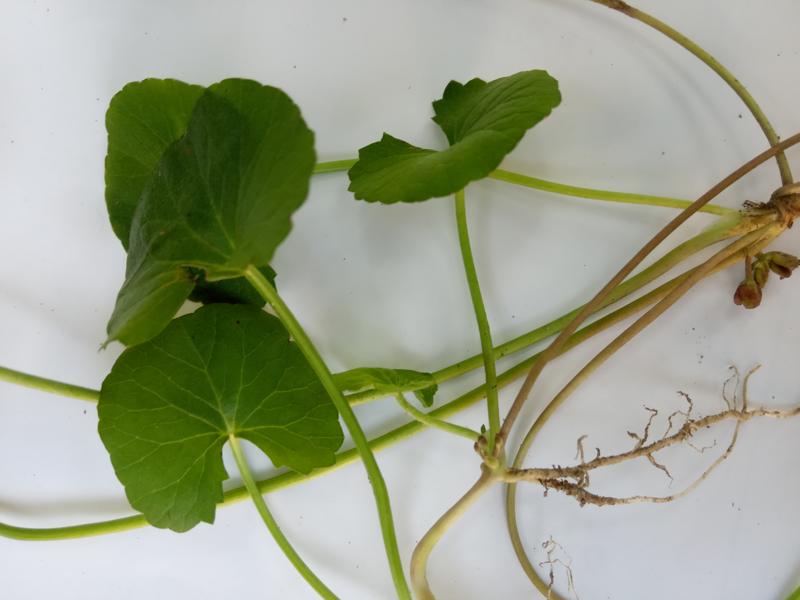
Weed species: Centella asiatica